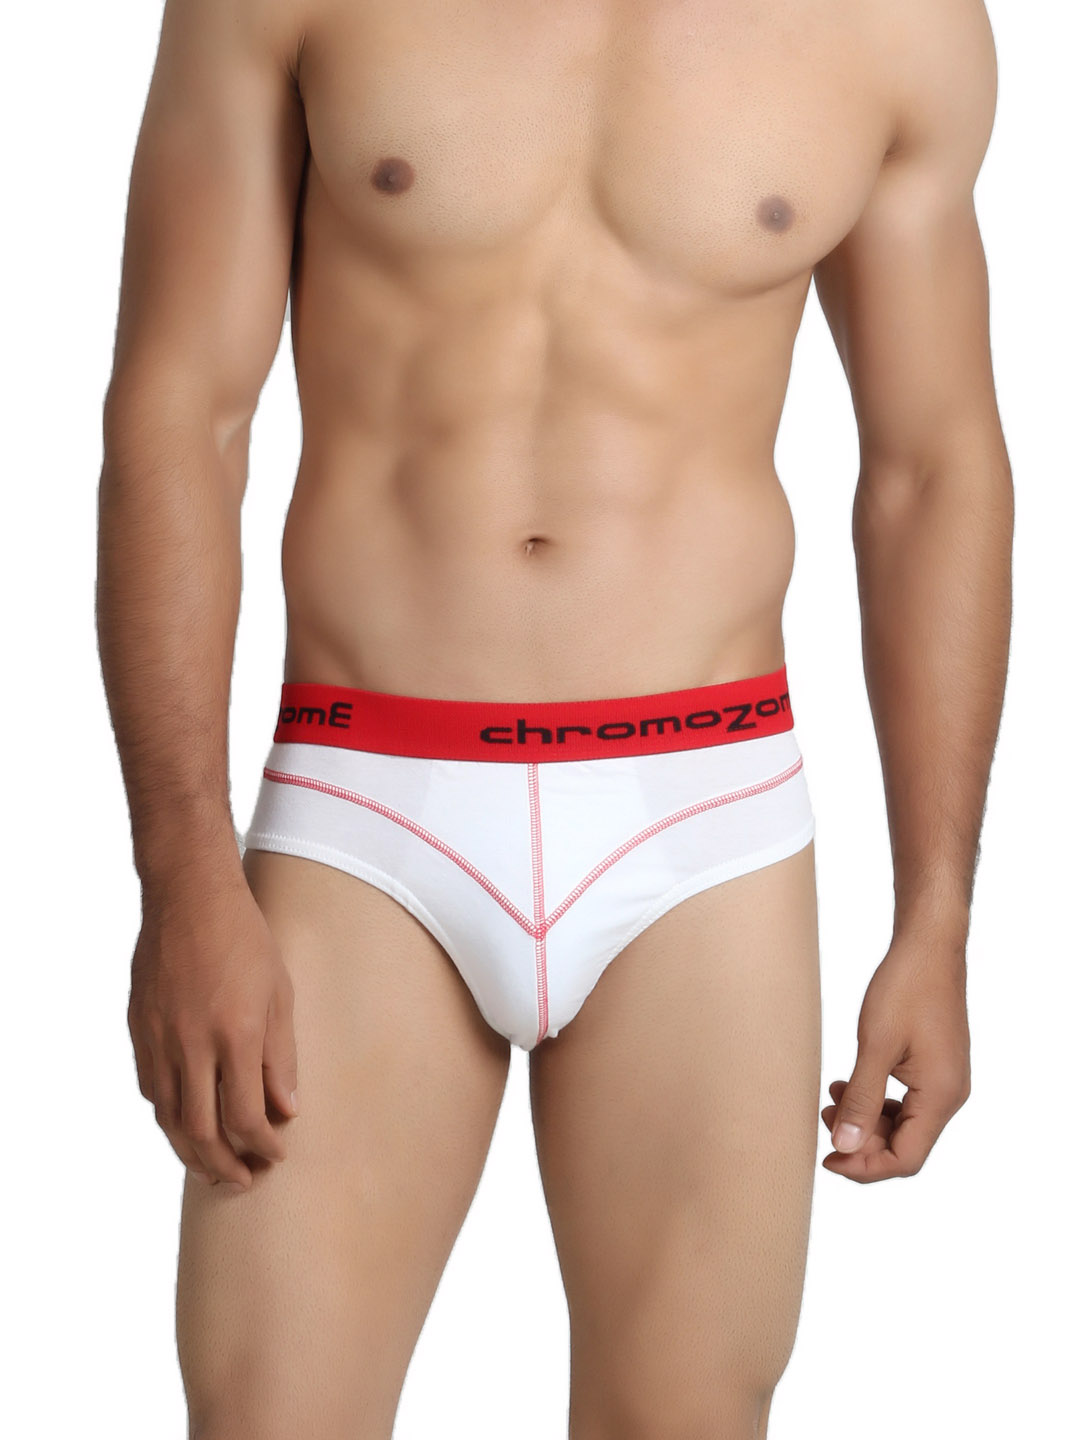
Chromozome Men White Briefs
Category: Apparel / Innerwear / Briefs
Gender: Men
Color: White
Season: Summer 2016
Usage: Casual